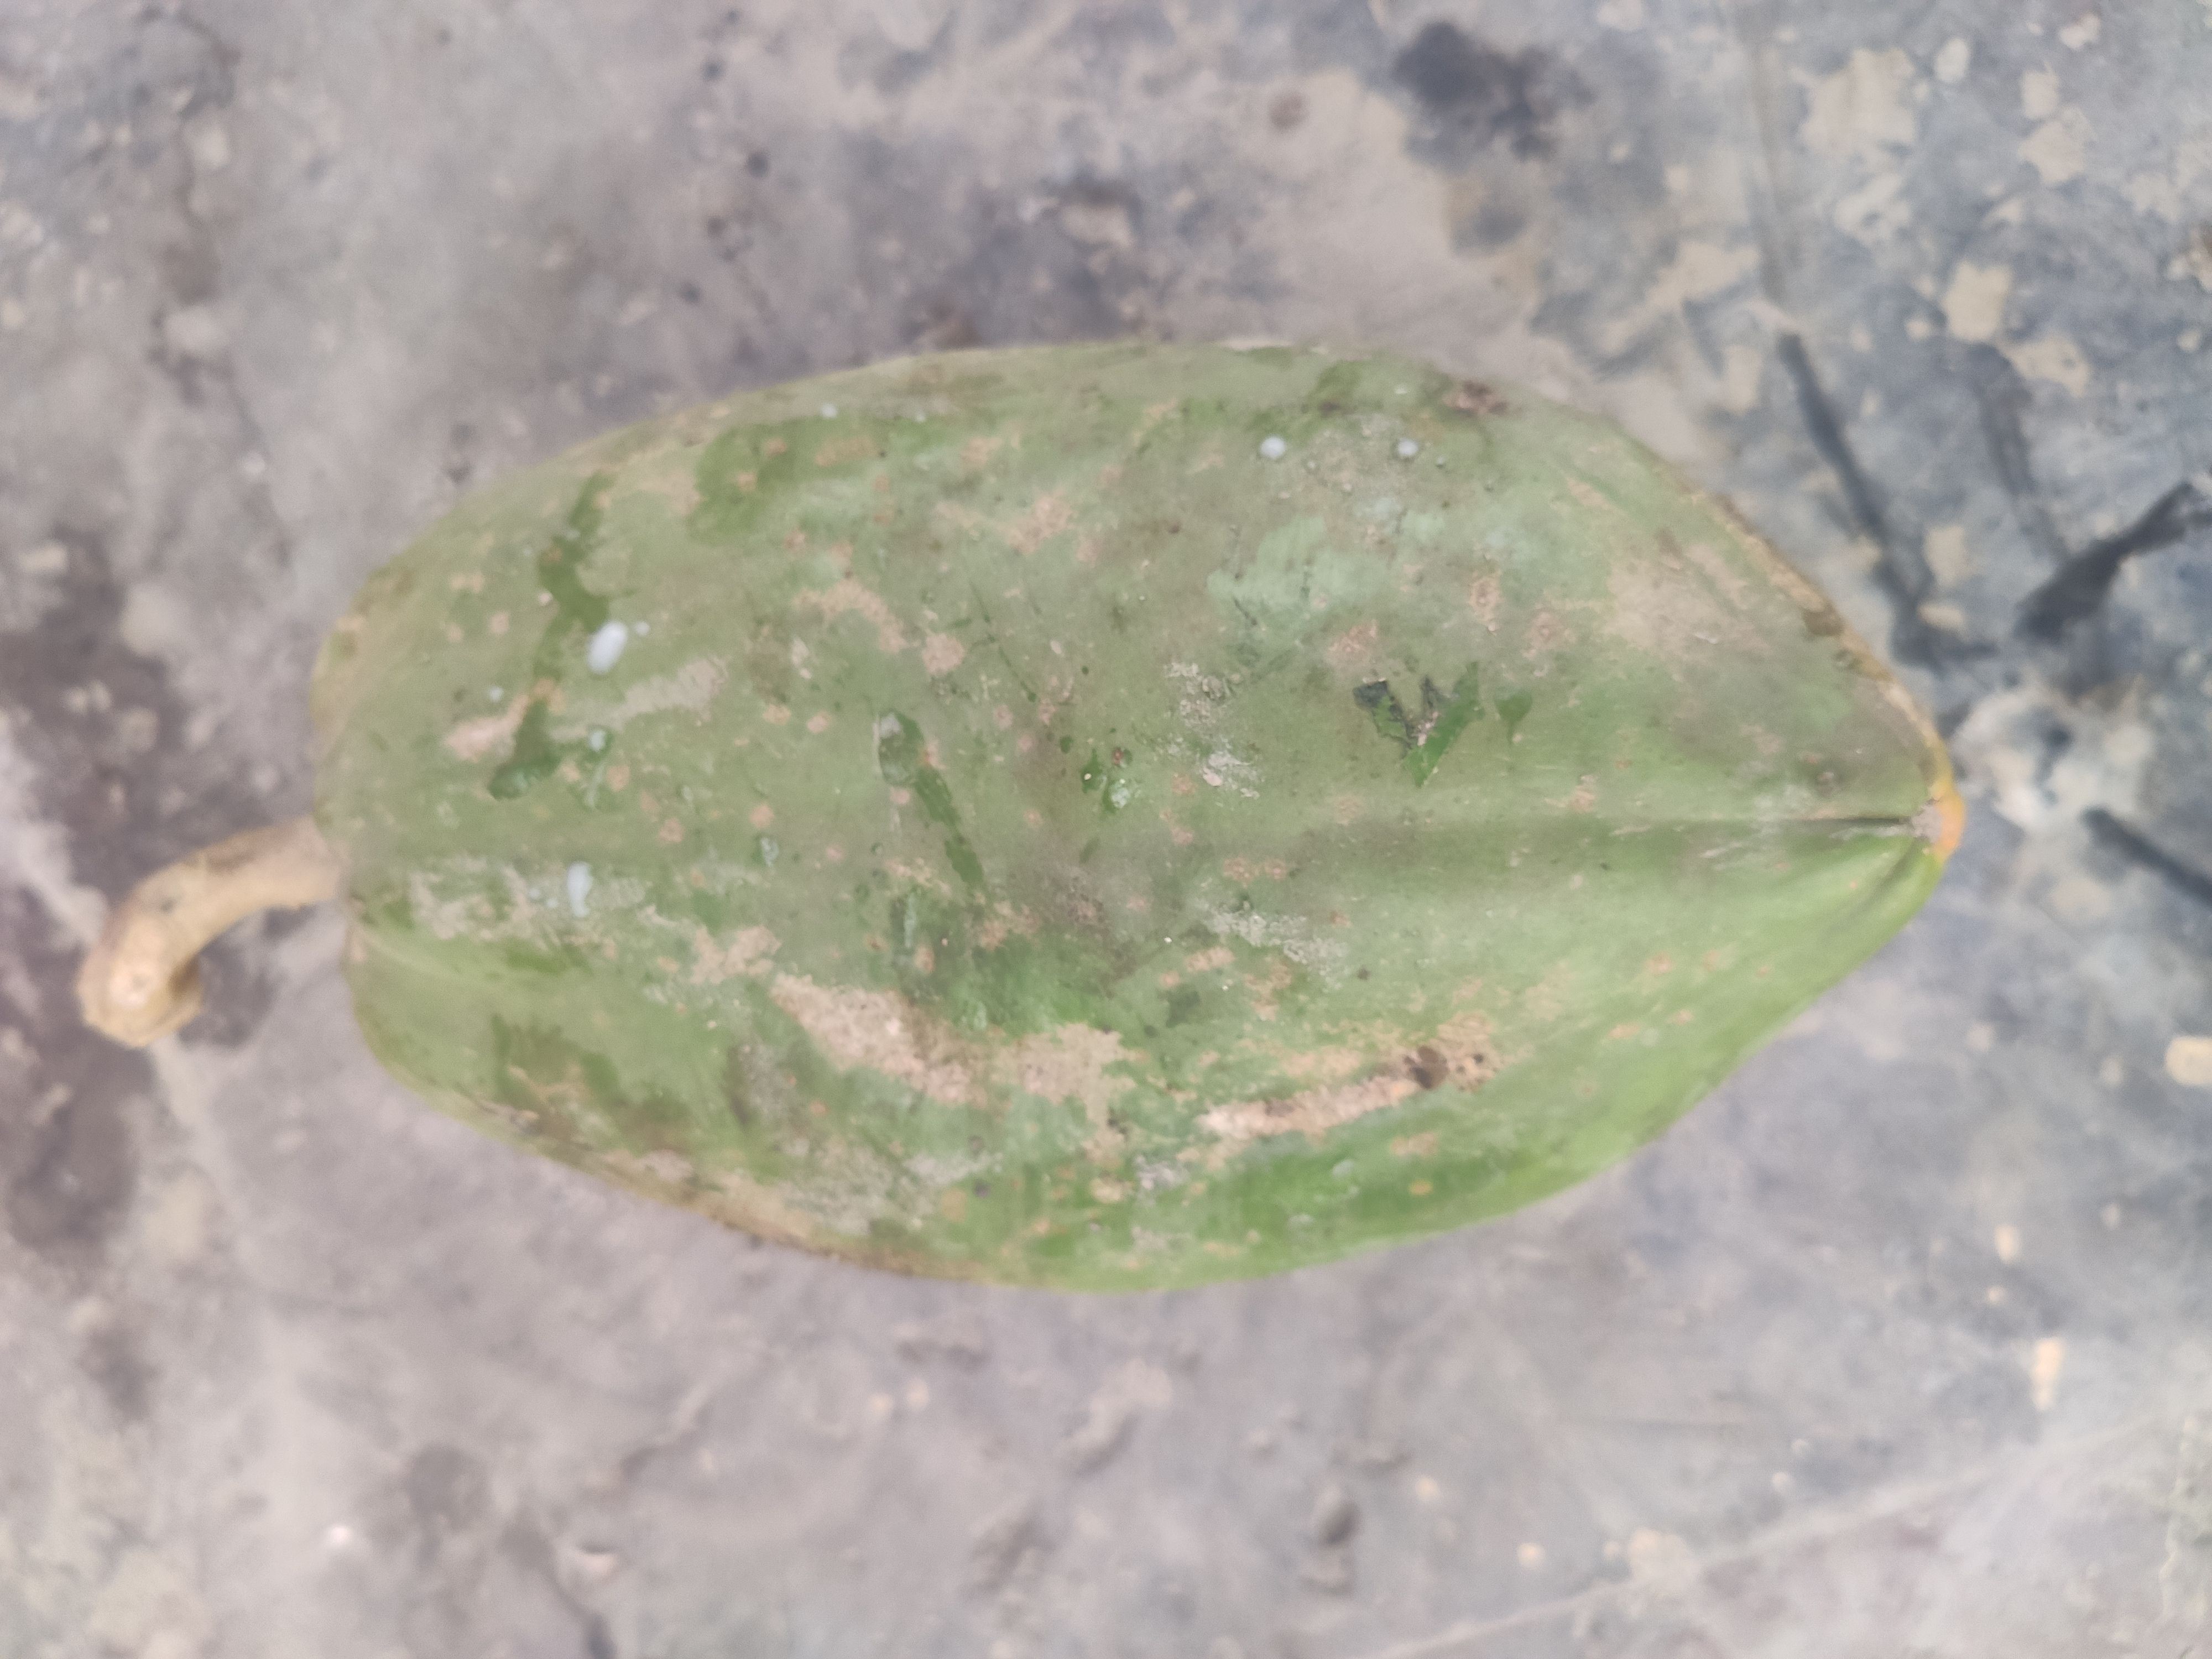
Fruit: papayas
Grade: 2nd-grade